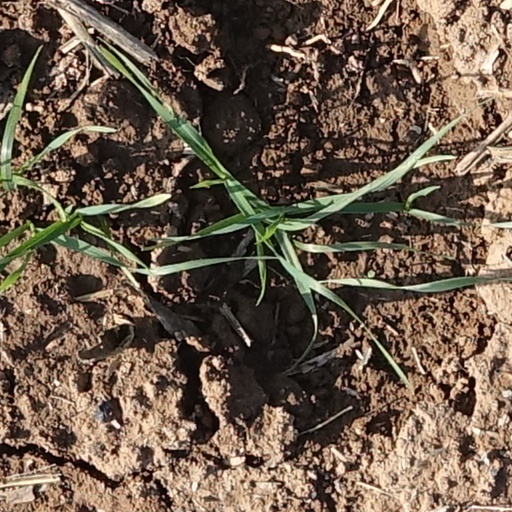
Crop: wheat